Darko Bodul

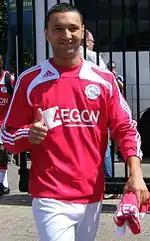
Bodul during his time with Ajax.

Bodul began his career in Wien by DSV Fortuna Wien, joined First Vienna FC, and was snapped up by Heerenveen in 2004.